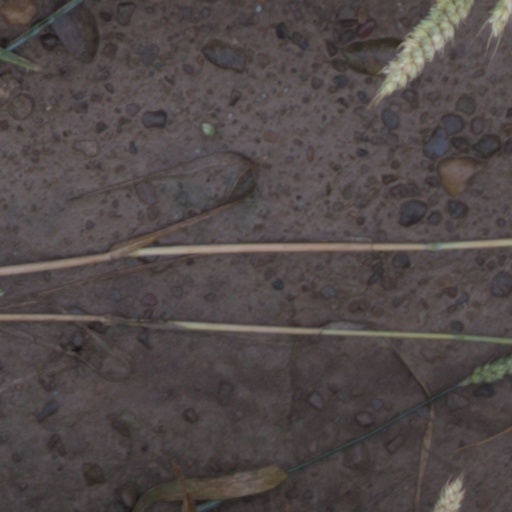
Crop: wheat